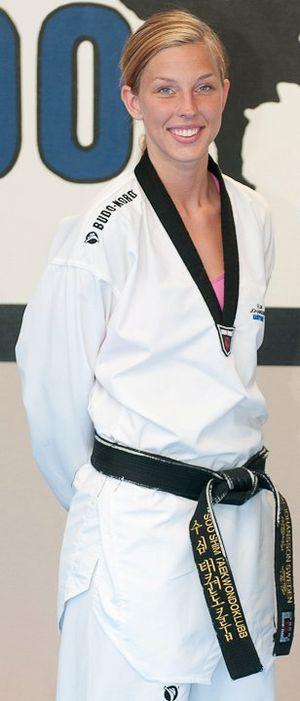
Elin Johansson, née le 5 août 1990, est une taekwondoïste suédoise.
Les Jeux européens de 2015, officiellement connus comme les Iᵉʳˢ Jeux européens, ont lieu du 12 au 28 juin 2015 à Bakou, en Azerbaïdjan. Les Jeux européens sont une compétition multisports créée en 2012.